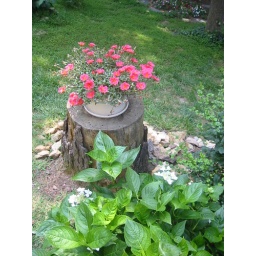
flowers on tree stump in back yard near hydrangea plant